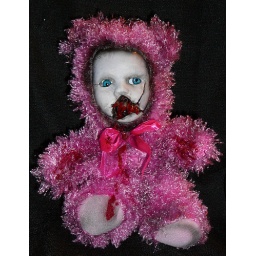
pink vampire bear made by me.